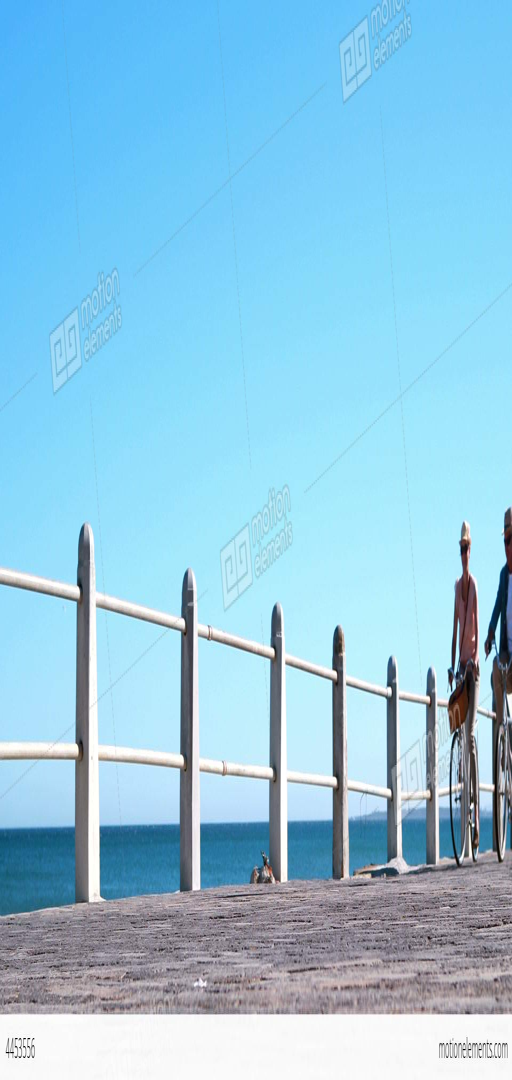
active seniors going on a bike ride by the sea